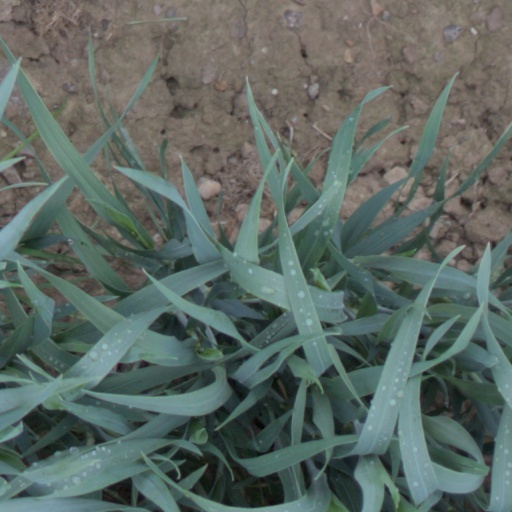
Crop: wheat